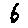
Label: 6